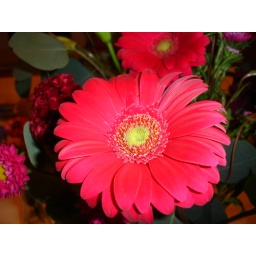
One of many beautiful flowers in a bouquet we received on Friday night